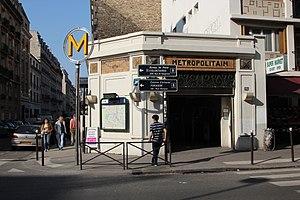
Station de métro Volontaires au croisement de la rue des Volontaires et de la rue de Vaugirard à Paris, France.
Volontaires est une station de la ligne 12 du métro de Paris, située dans le 15ᵉ arrondissement de Paris.